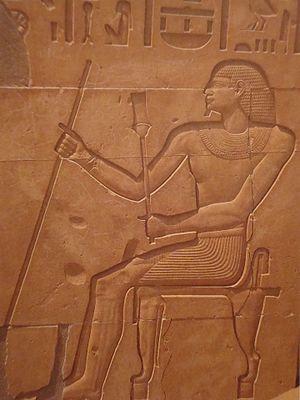
Le prince Sarenpout Iᵉʳ, fils de Sat-seni, est nomarque d'Assouan et gouverneur de Nubie sous le règne de Sésostris Iᵉʳ. Il conduit la politique nubienne du souverain comme l’annonce le texte biographique qu’il fait reproduire dans sa tombe. Sarenpout a été nommé prince d'Abou par le pharaon, pour sa dévotion au roi, comme tous les gouverneurs de la région. Une de ses statues, découverte à Kerma, rappelle qu’il serait sans doute à l’origine de la construction de la forteresse de Bouhen.